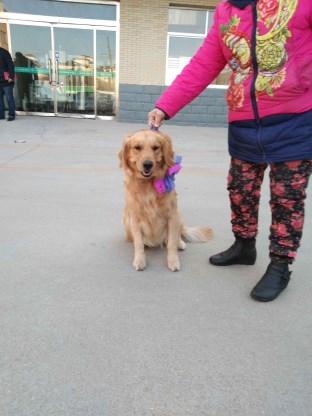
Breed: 5355-n000126-golden_retriever